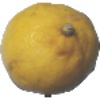
Label: Lemon 1